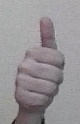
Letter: aleff